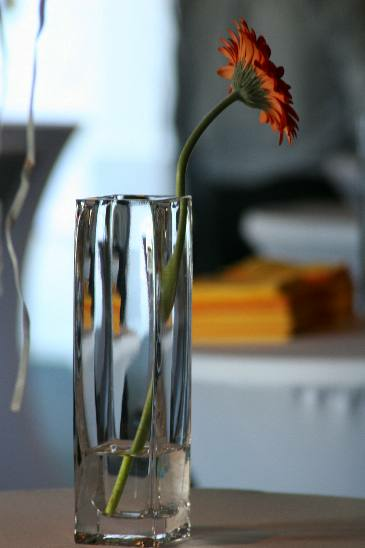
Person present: No